Universal Creative

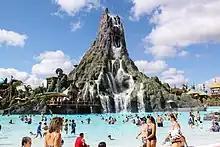
Volcano Bay's 200 ft. tall "Krakatau" volcano.

Universal Volcano Bay is Universal's first attempt at developing a water theme park. This project, the third park at Universal Orlando Resort, replaced Wet 'n Wild Orlando in 2017. At the center of the park is "Krakatau", a volcano. Its slides include water coasters, capsule plunge slides, and slides that drop riders four feet above the pool below. Similarly to Disney's MagicBands, Volcano Bay uses TapuTapu wristband technology, which was later used in the Super Nintendo World areas.